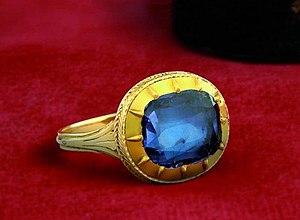
Anneau cardinalice aux armes du Pape Léon XII. Vue du chaton serti d'un saphir. Maitre Orfèvre Domenico Arcieri. Rome vers 1825
Une bague ecclésiastique est une bague portée par un homme du clergé, tel un anneau épiscopal.
Cet article est consacré aux costumes en usage dans le clergé catholique.
Annibale della Genga est le 252ᵉ évêque de Rome. Comme pape, il choisit de régner sous le nom de Léon XII, de 1823 à 1829.
Du latin annellus ou annulus, diminutifs de annus, l'anneau épiscopal ou anneau pastoral est une bague ecclésiastique, l'un des signes distinctifs de la charge épiscopale catholique. Porté à l'annulaire droit en toutes circonstances, au chœur comme à la ville, il est avec la croix pectorale l'un des attributs épiscopaux les plus visibles.